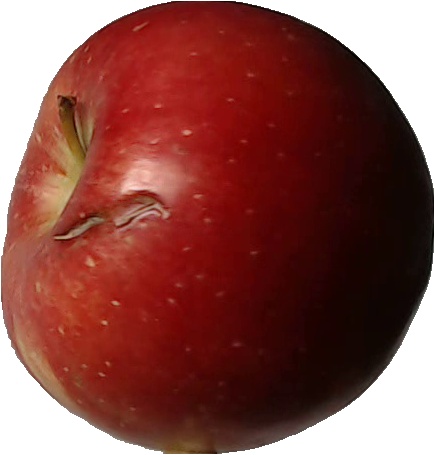
Label: apple_braeburn_1